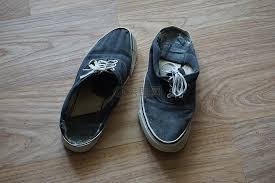
Waste category: shoes